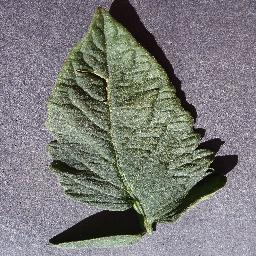
Label: Tomato___healthy